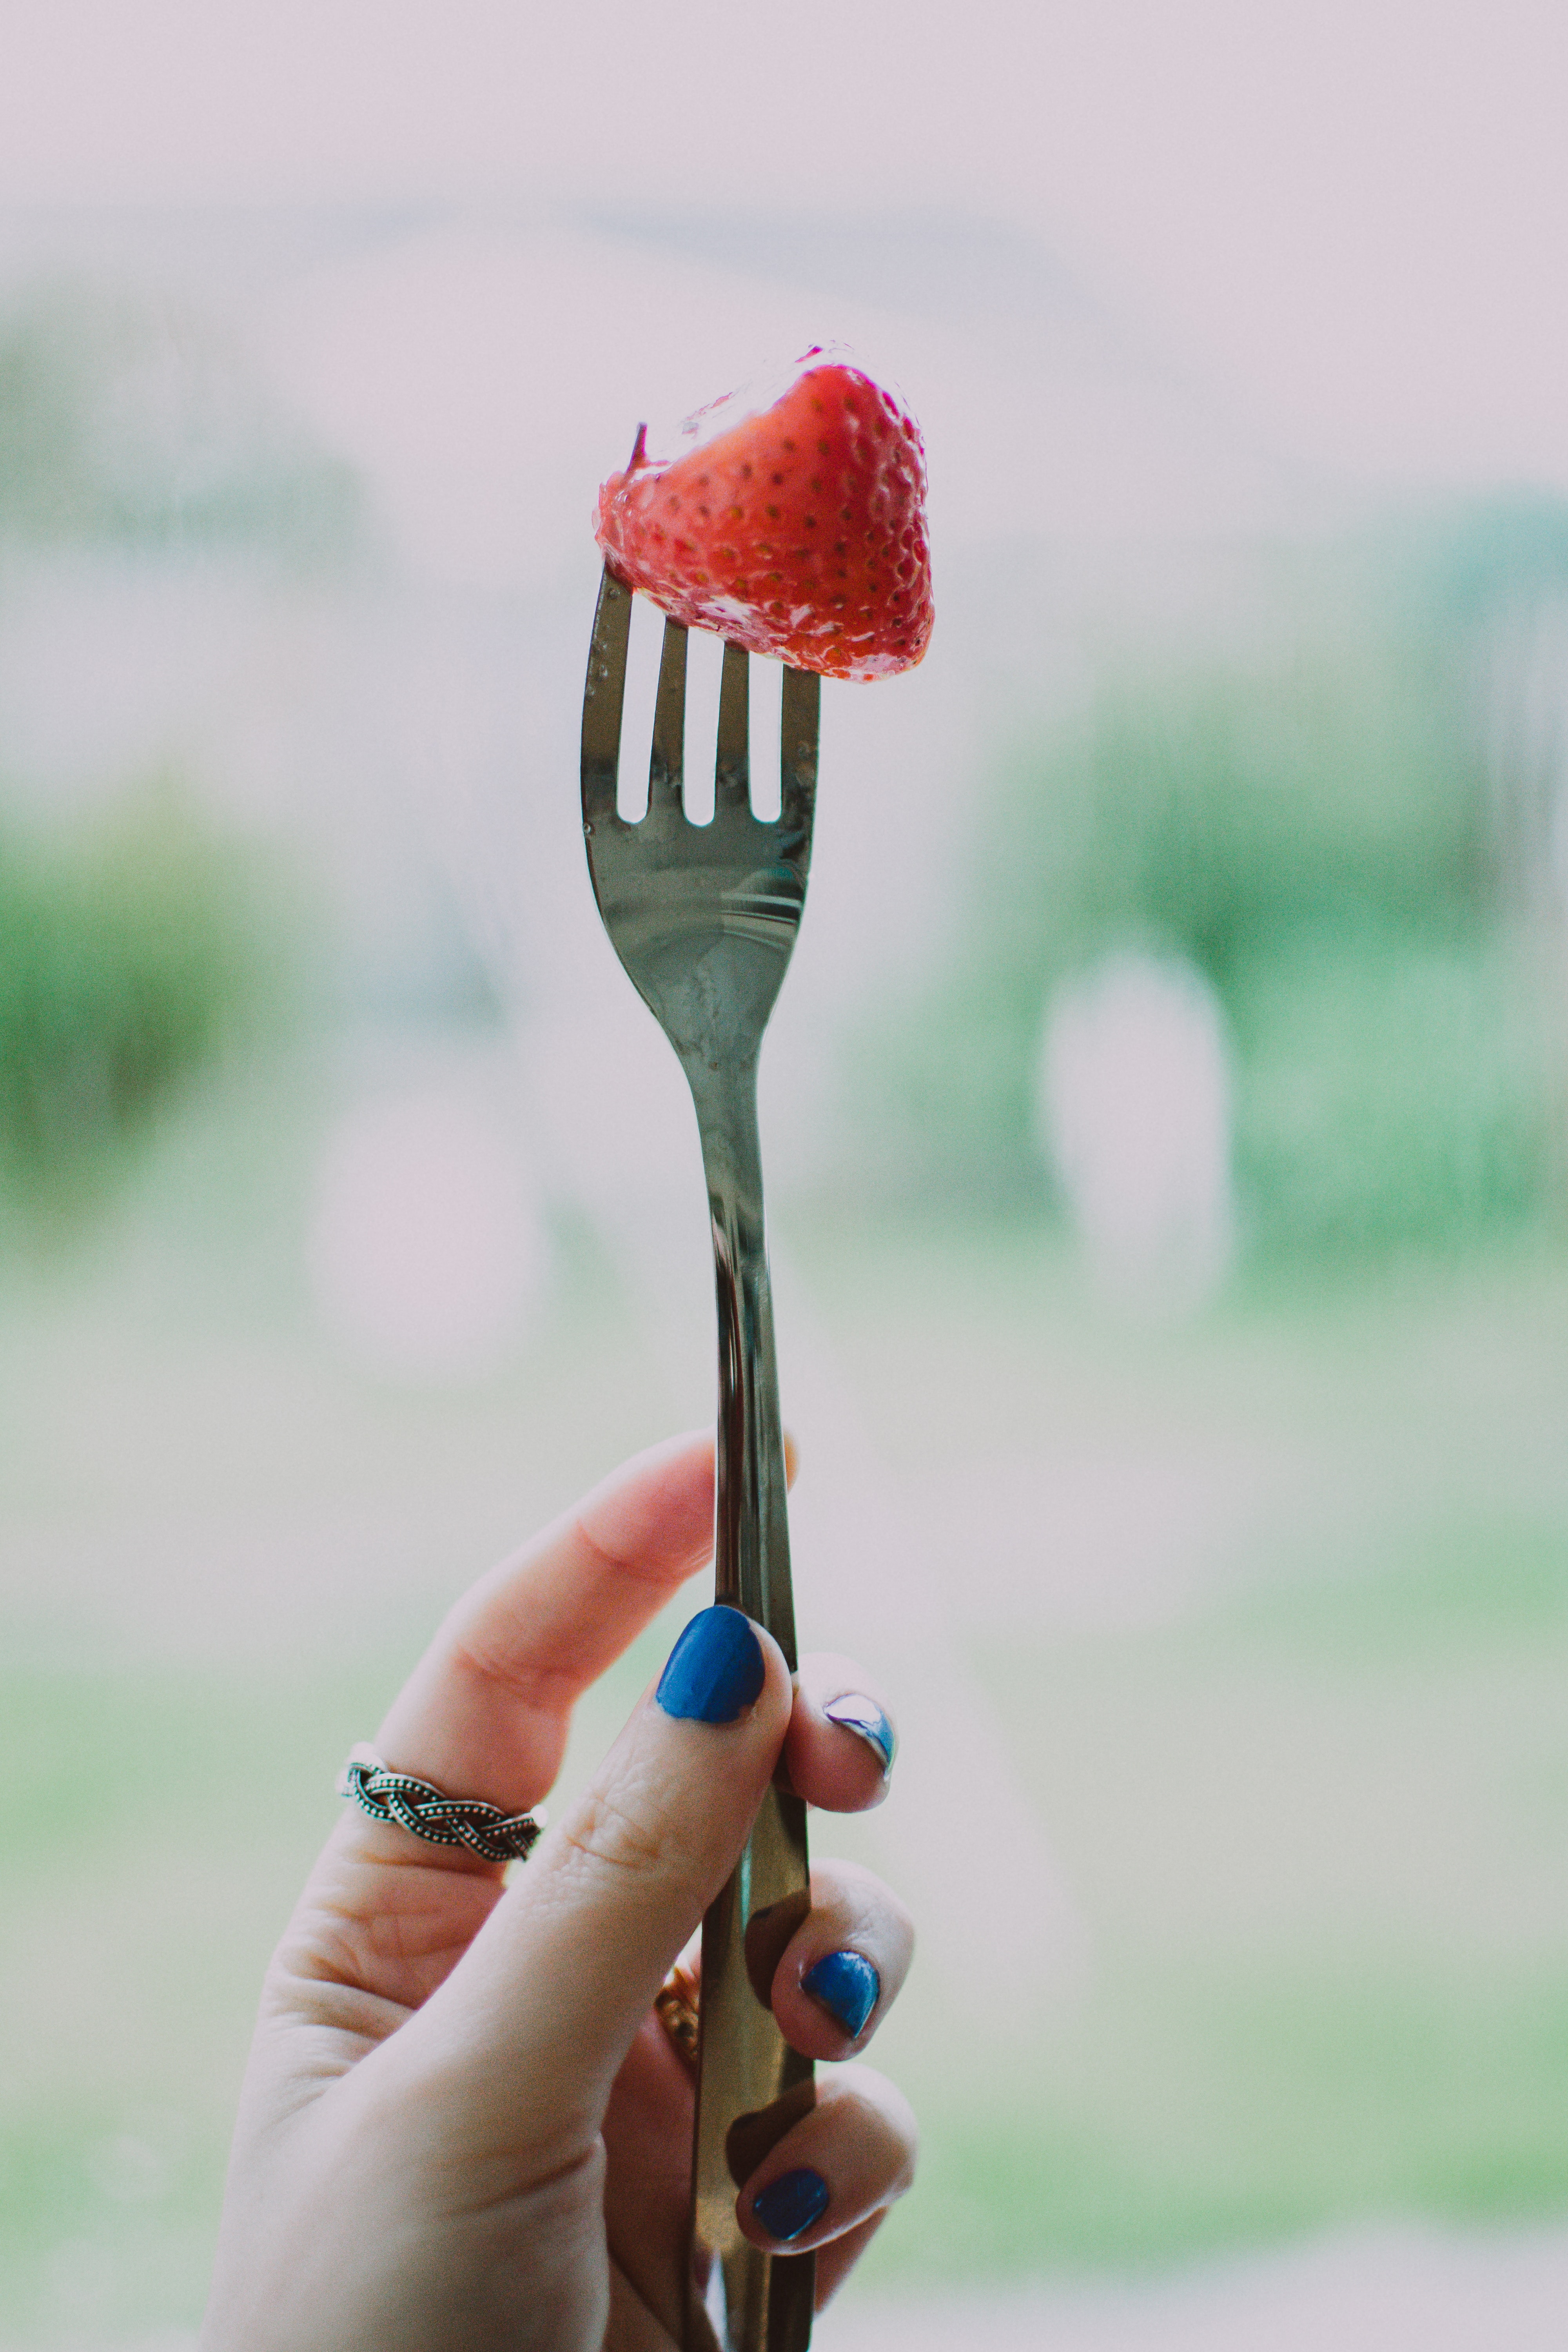
hand, sweetness